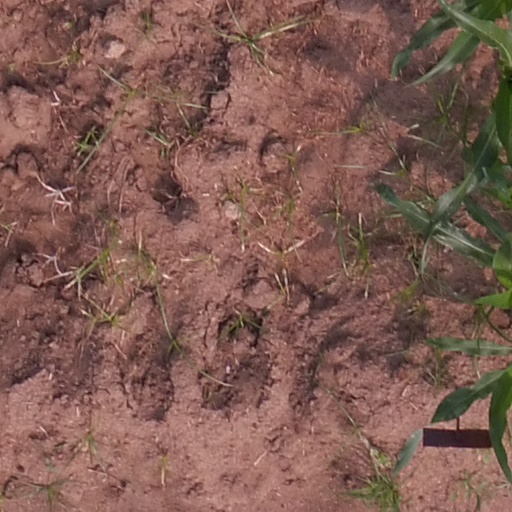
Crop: maize; corn